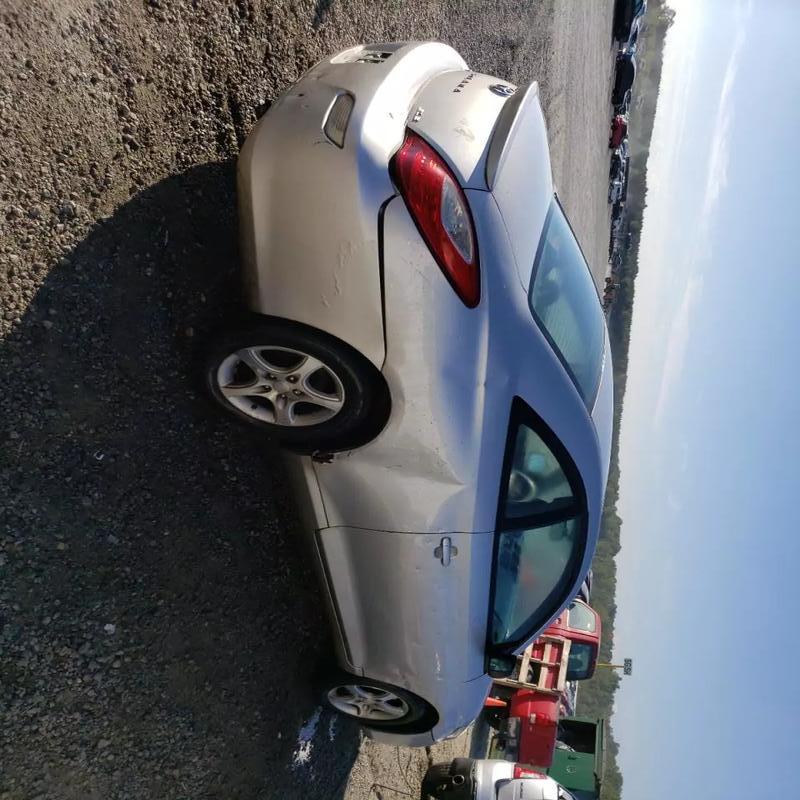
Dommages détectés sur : aile avant droite, porte avant droite, porte arrière droite, aile arrière droite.
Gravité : mineur